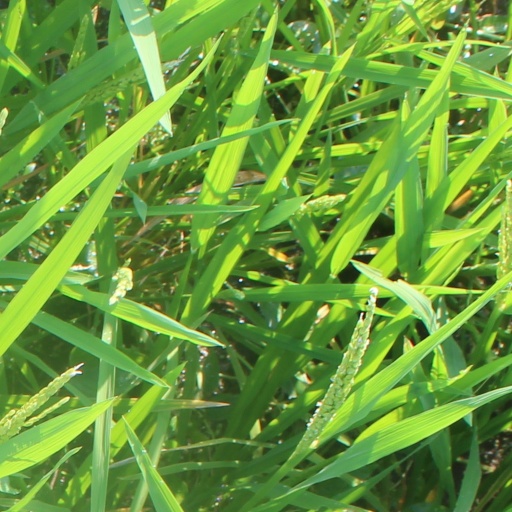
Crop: rice